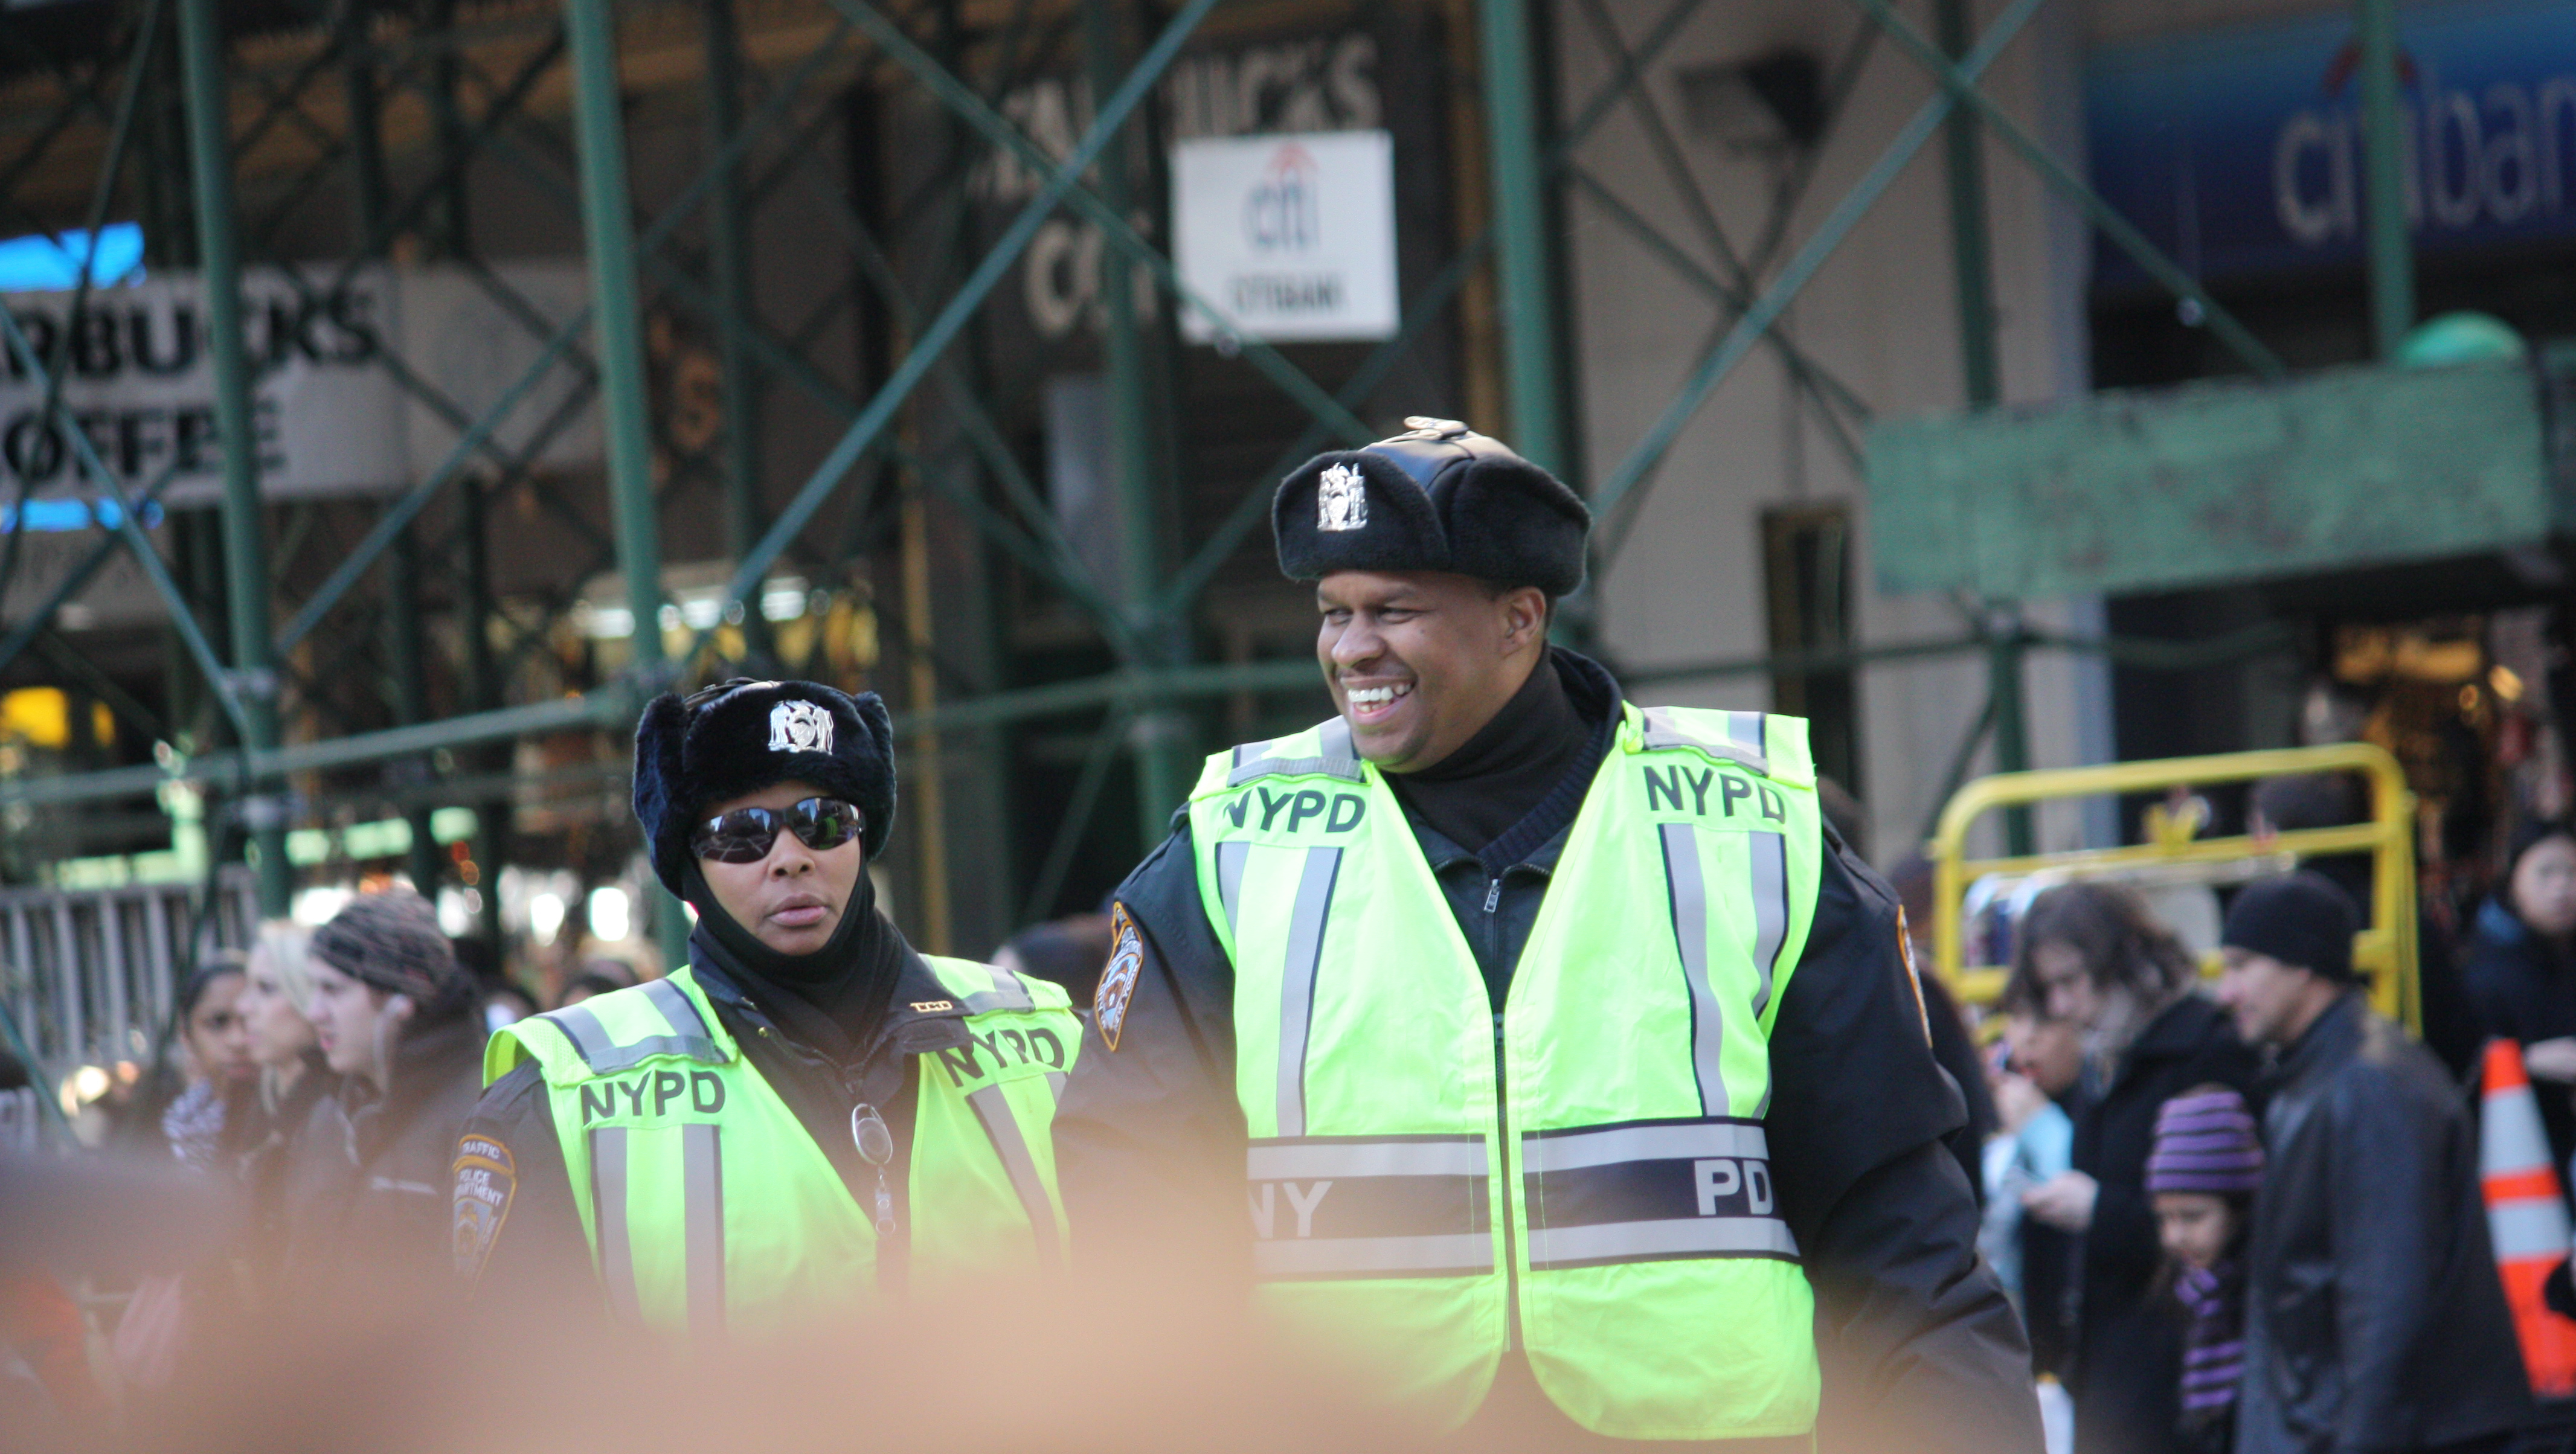
crowd, nyc, festival, nypd, pennstation